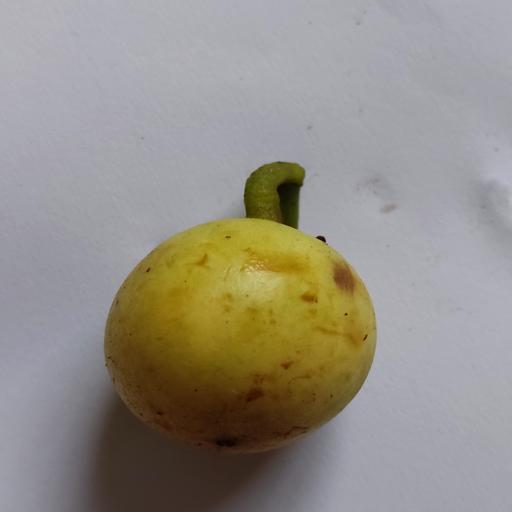
Crop type: Burmese Grape